Percom

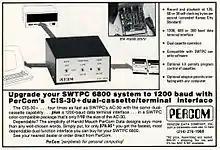
PerCom Data Company's cassette tape interface

Percom started after the meeting that produced the Kansas City standard for storing data on cassette tapes. The final version of the standard was written in February 1976, co-authored by Lee Felsenstein and Harold Mauch. Mauch published an article on the technical aspects of the standard in the next month's "Byte" magazine, entitled "Digital Data on Cassette Recorders".